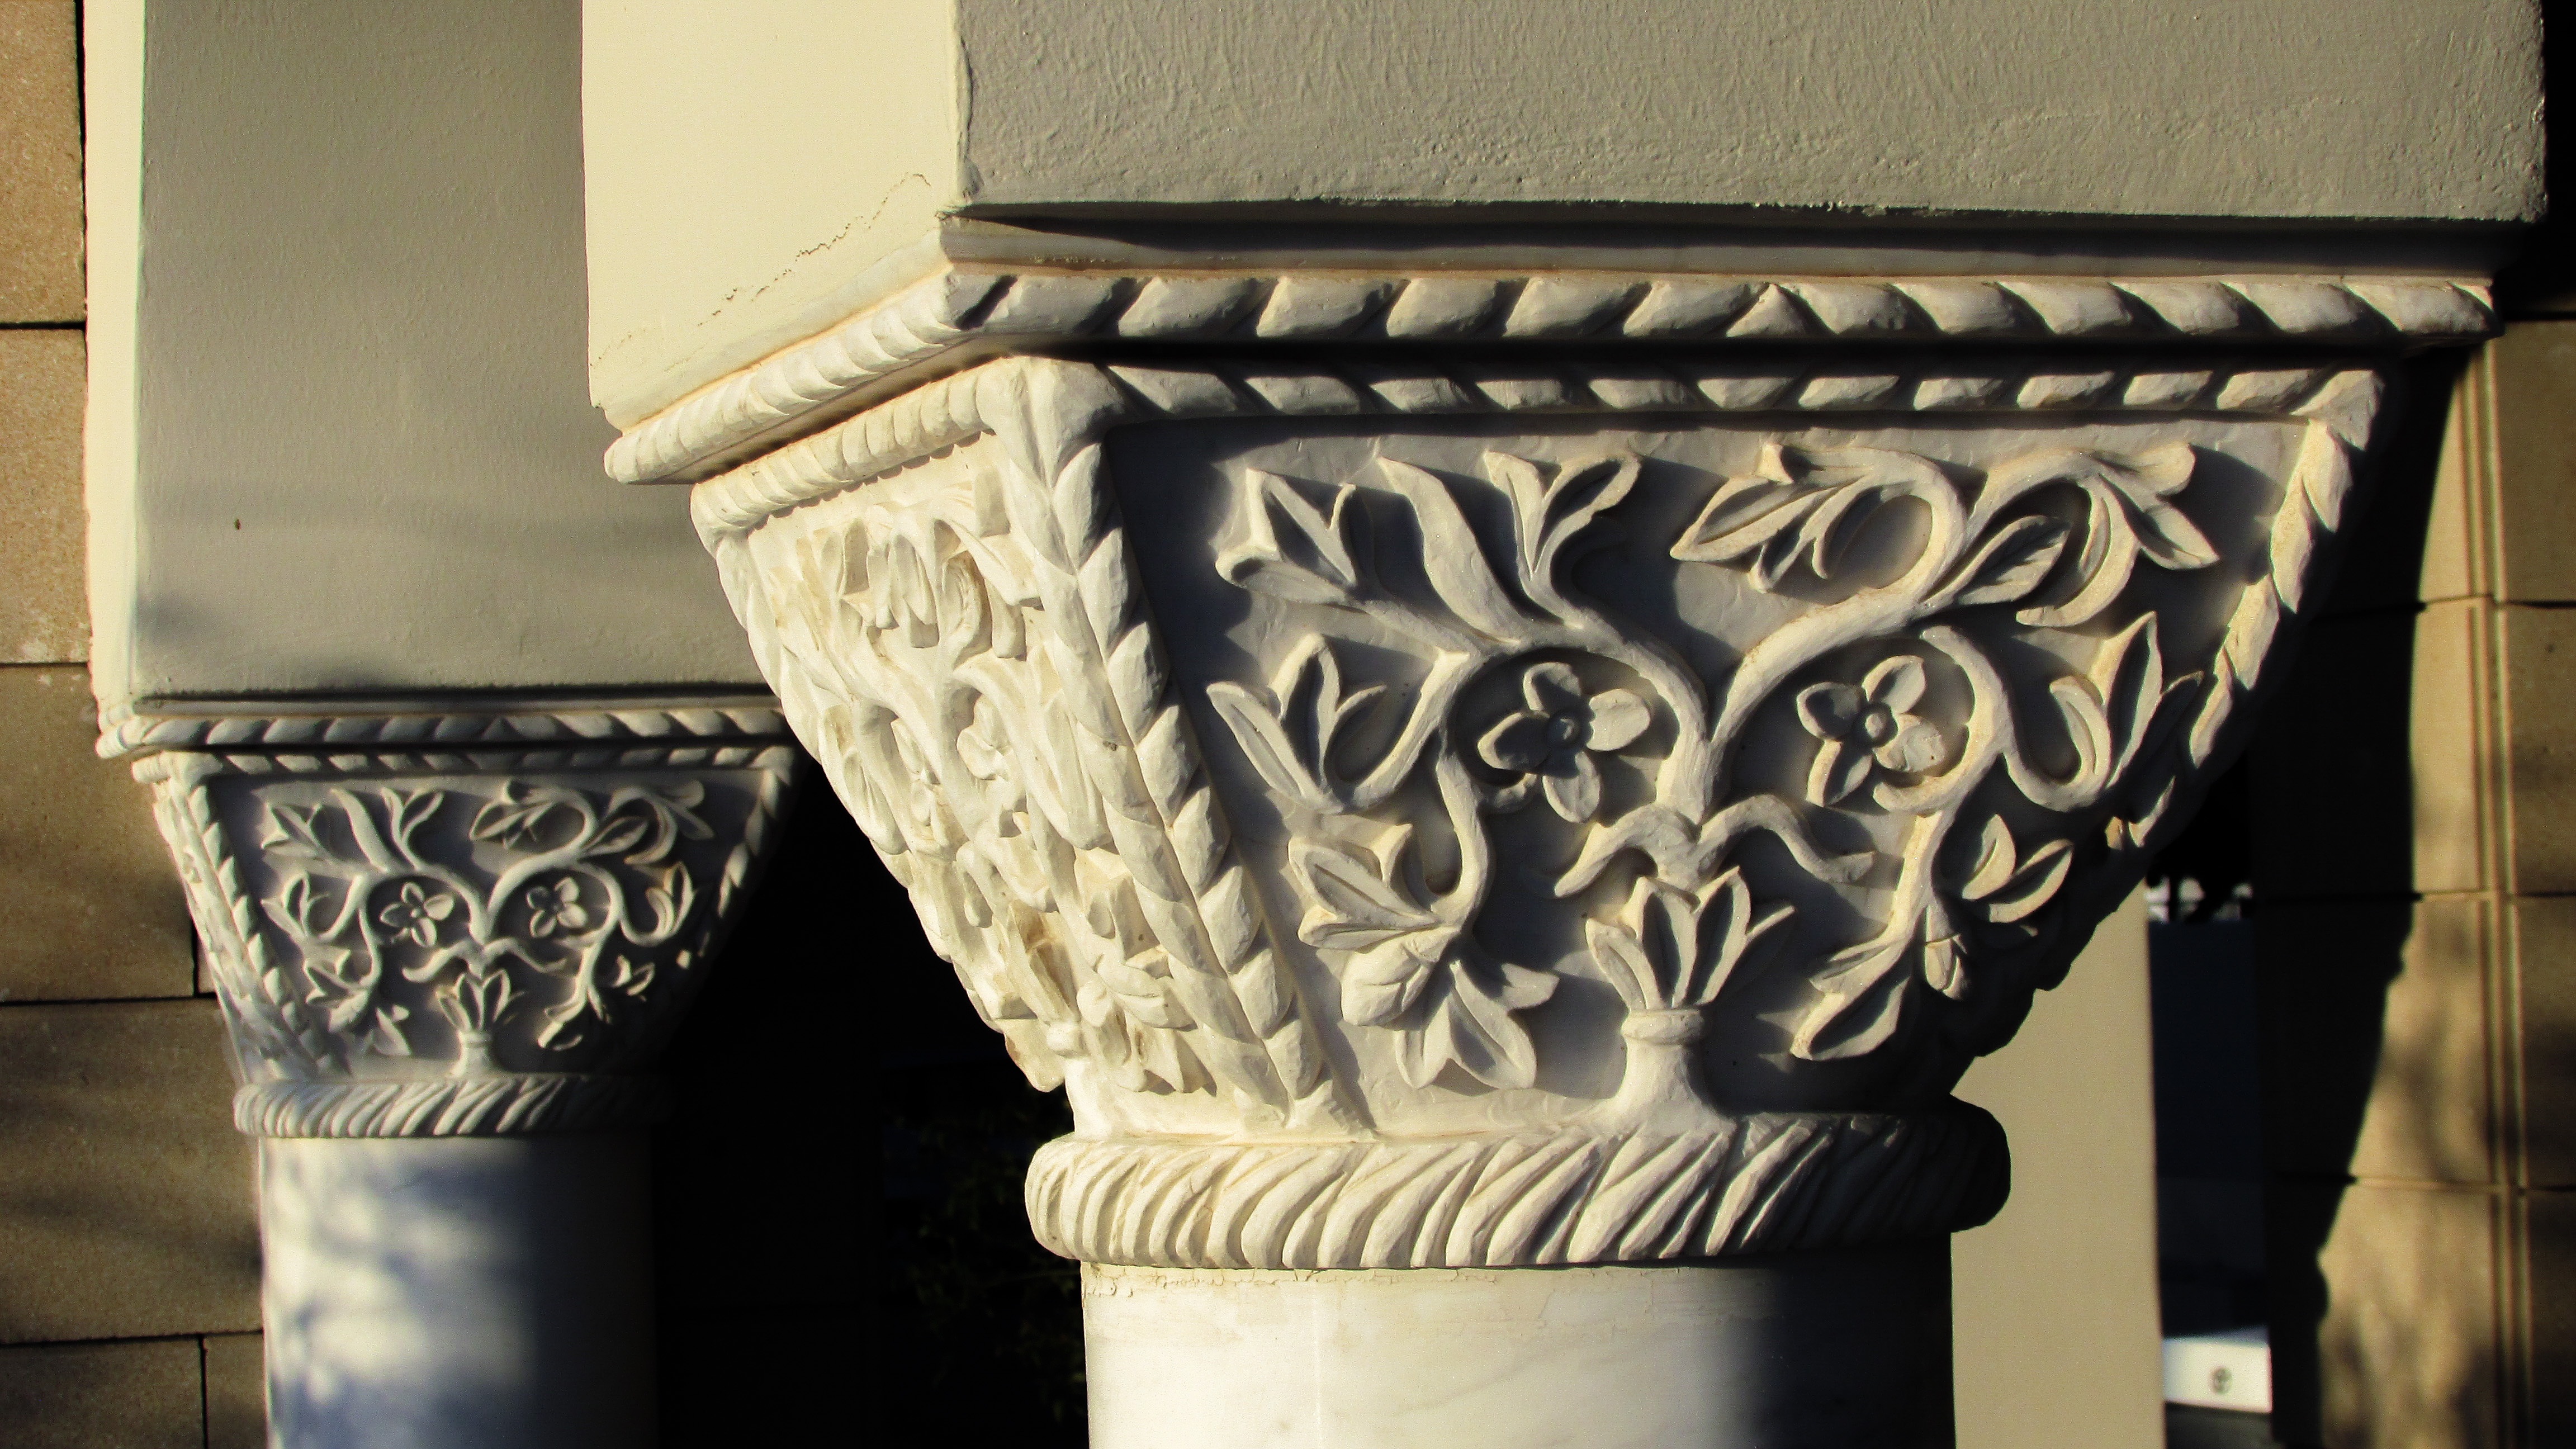
table, architecture, structure, wood, white, column, ceramic, black, furniture, lighting, interior design, sculpture, art, classical, design, iron, carving, elegance, cyprus, paralimni, pillar capitals, bishopric, ancient history, baluster